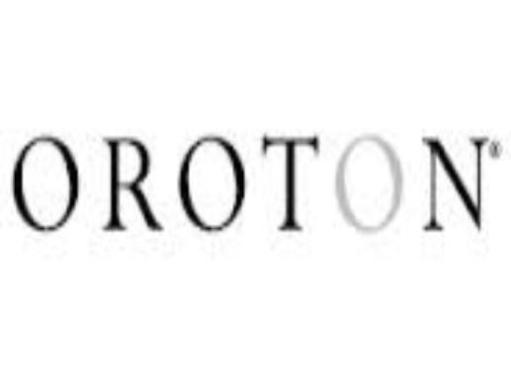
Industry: Clothes